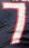
Number: 7